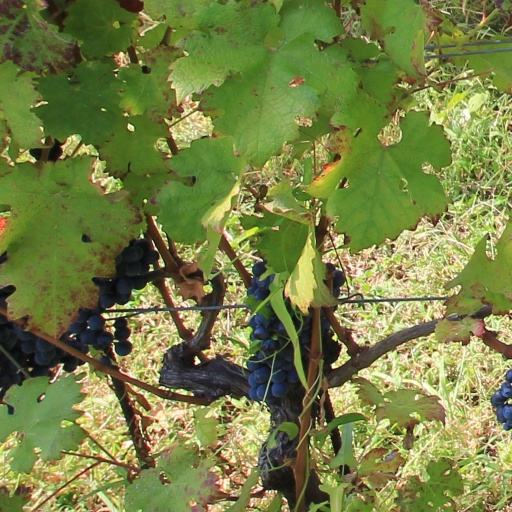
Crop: grape